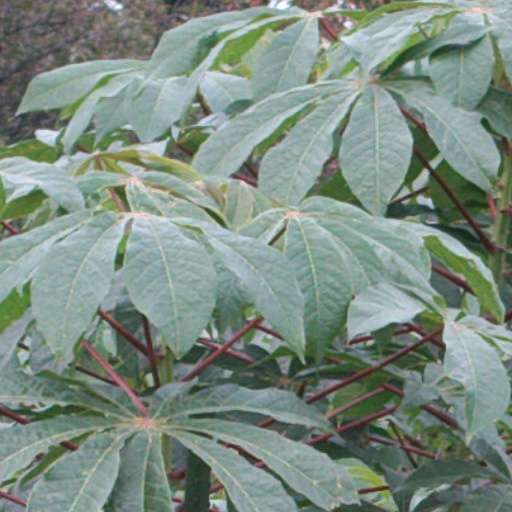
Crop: cassava